Salt Lake City Public Library

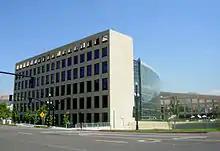
Exterior of the Salt Lake City Public Library's main branch building's west side, as seen from 200 East.

The Salt Lake City main library covers an area of in a five-story tall, wedge-shaped building. The structure includes of concrete, and of glass, including a five-story curved glass outer wall. The Vancouver Public Library, also designed by Safdie, shares a similar design—most clearly apparent in the main foyer and the sweeping outer facade.